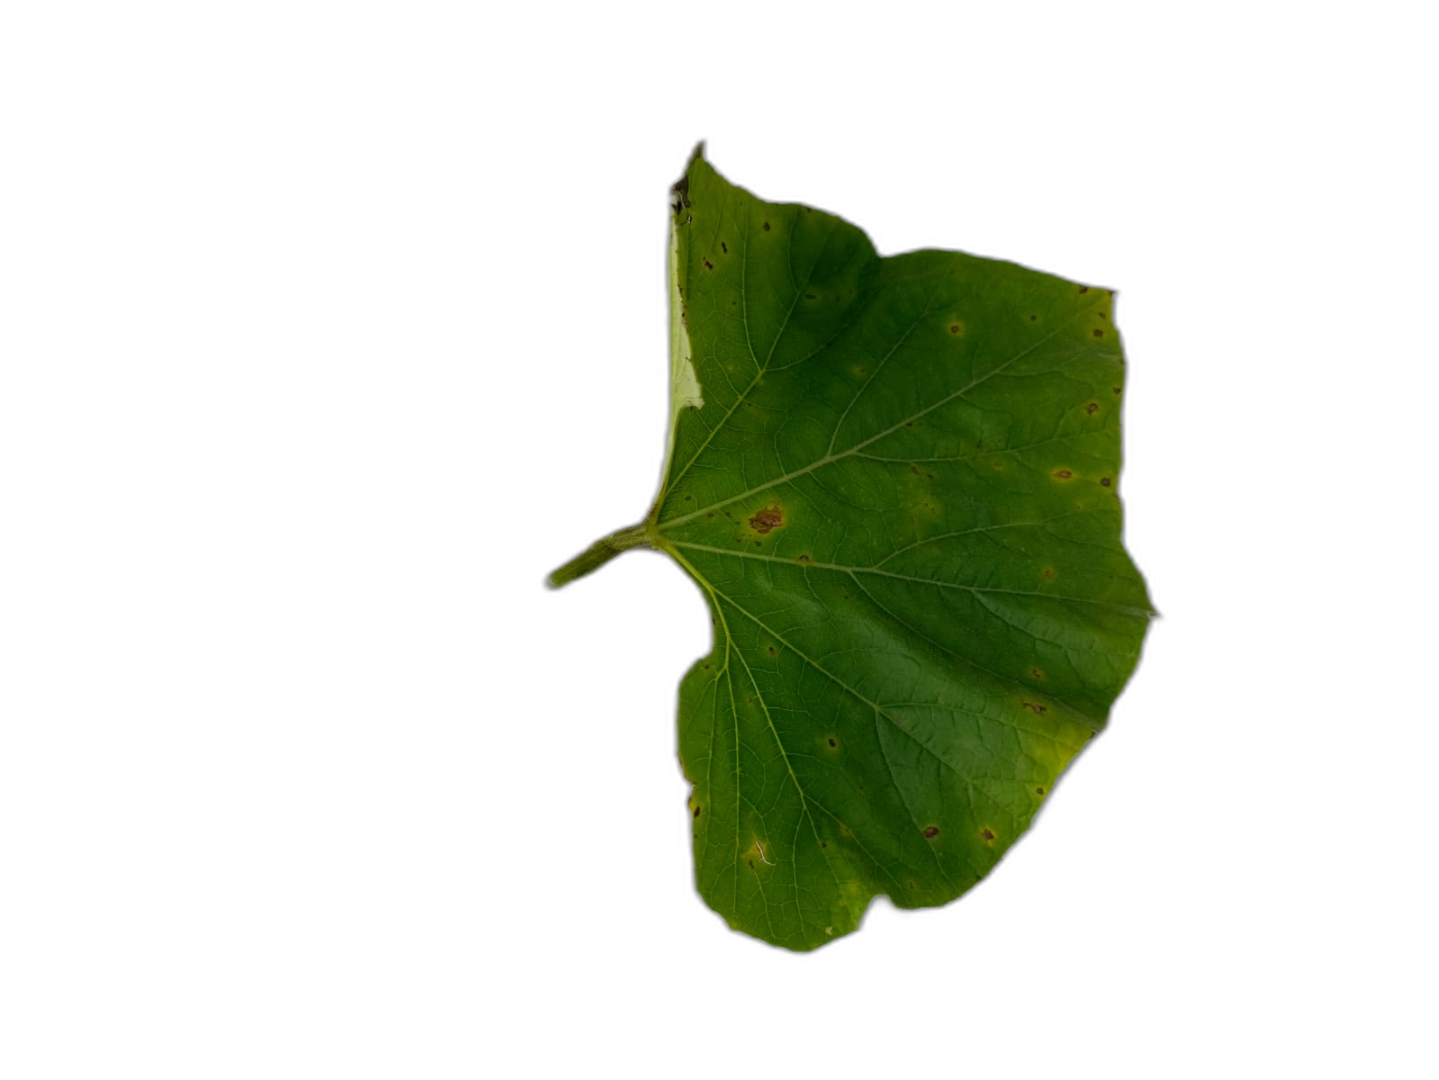
Crop: Bottle Gourd
Label: Alternaria_Leaf_Blight